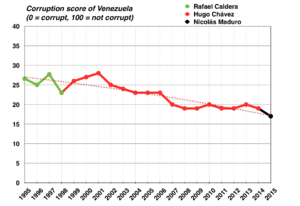
Hugo Rafael Chávez Frías dit Hugo Chávez /ʔyɡo ʃavɛz/, né le 28 juillet 1954 à Sabaneta et mort le 5 mars 2013 à Caracas, est un militaire et homme d'État vénézuélien, président de la République de 1999 à 2013.